South African Clayton Railmotor

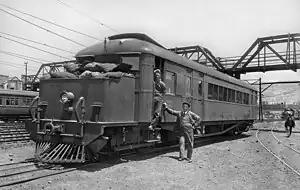
Clayton Railmotor no. RM11, c. 1929

In 1929, the South African Railways acquired a single self-contained steam railmotor for low-volume passenger service. The vehicle was a vertical boilered steam locomotive with a passenger coach as an integral part of the locomotive itself.